Raalte

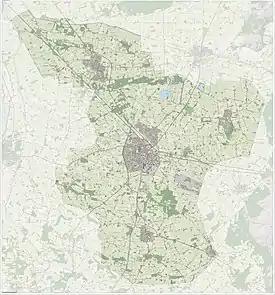
"Dutch Topographic map of Raalte, June 2015"

Raalte is a municipality and a town in the heart of the region of Salland in the Dutch province of Overijssel.